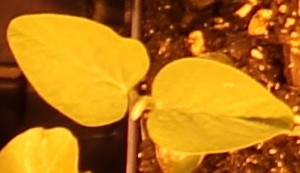
Label: Soybean